She'ar Yashuv Cohen

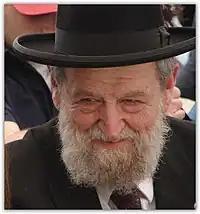
Rabbi She'ar Yashuv Cohen in 2007

Eliyahu Yosef She'ar-Yashuv Cohen born in Jerusalem, an 18th-generation descendant in a family of rabbis and Torah scholars. The name "She'ar-Yashuv" is based on the eponymous son of the prophet Isaiah (see Isaiah ). His father was Rabbi David Cohen who was known as the "Nazir of Jerusalem." His mother was Sarah Etkin, among the founders of "Omen", a religious women's organization that became the Emunah movement.